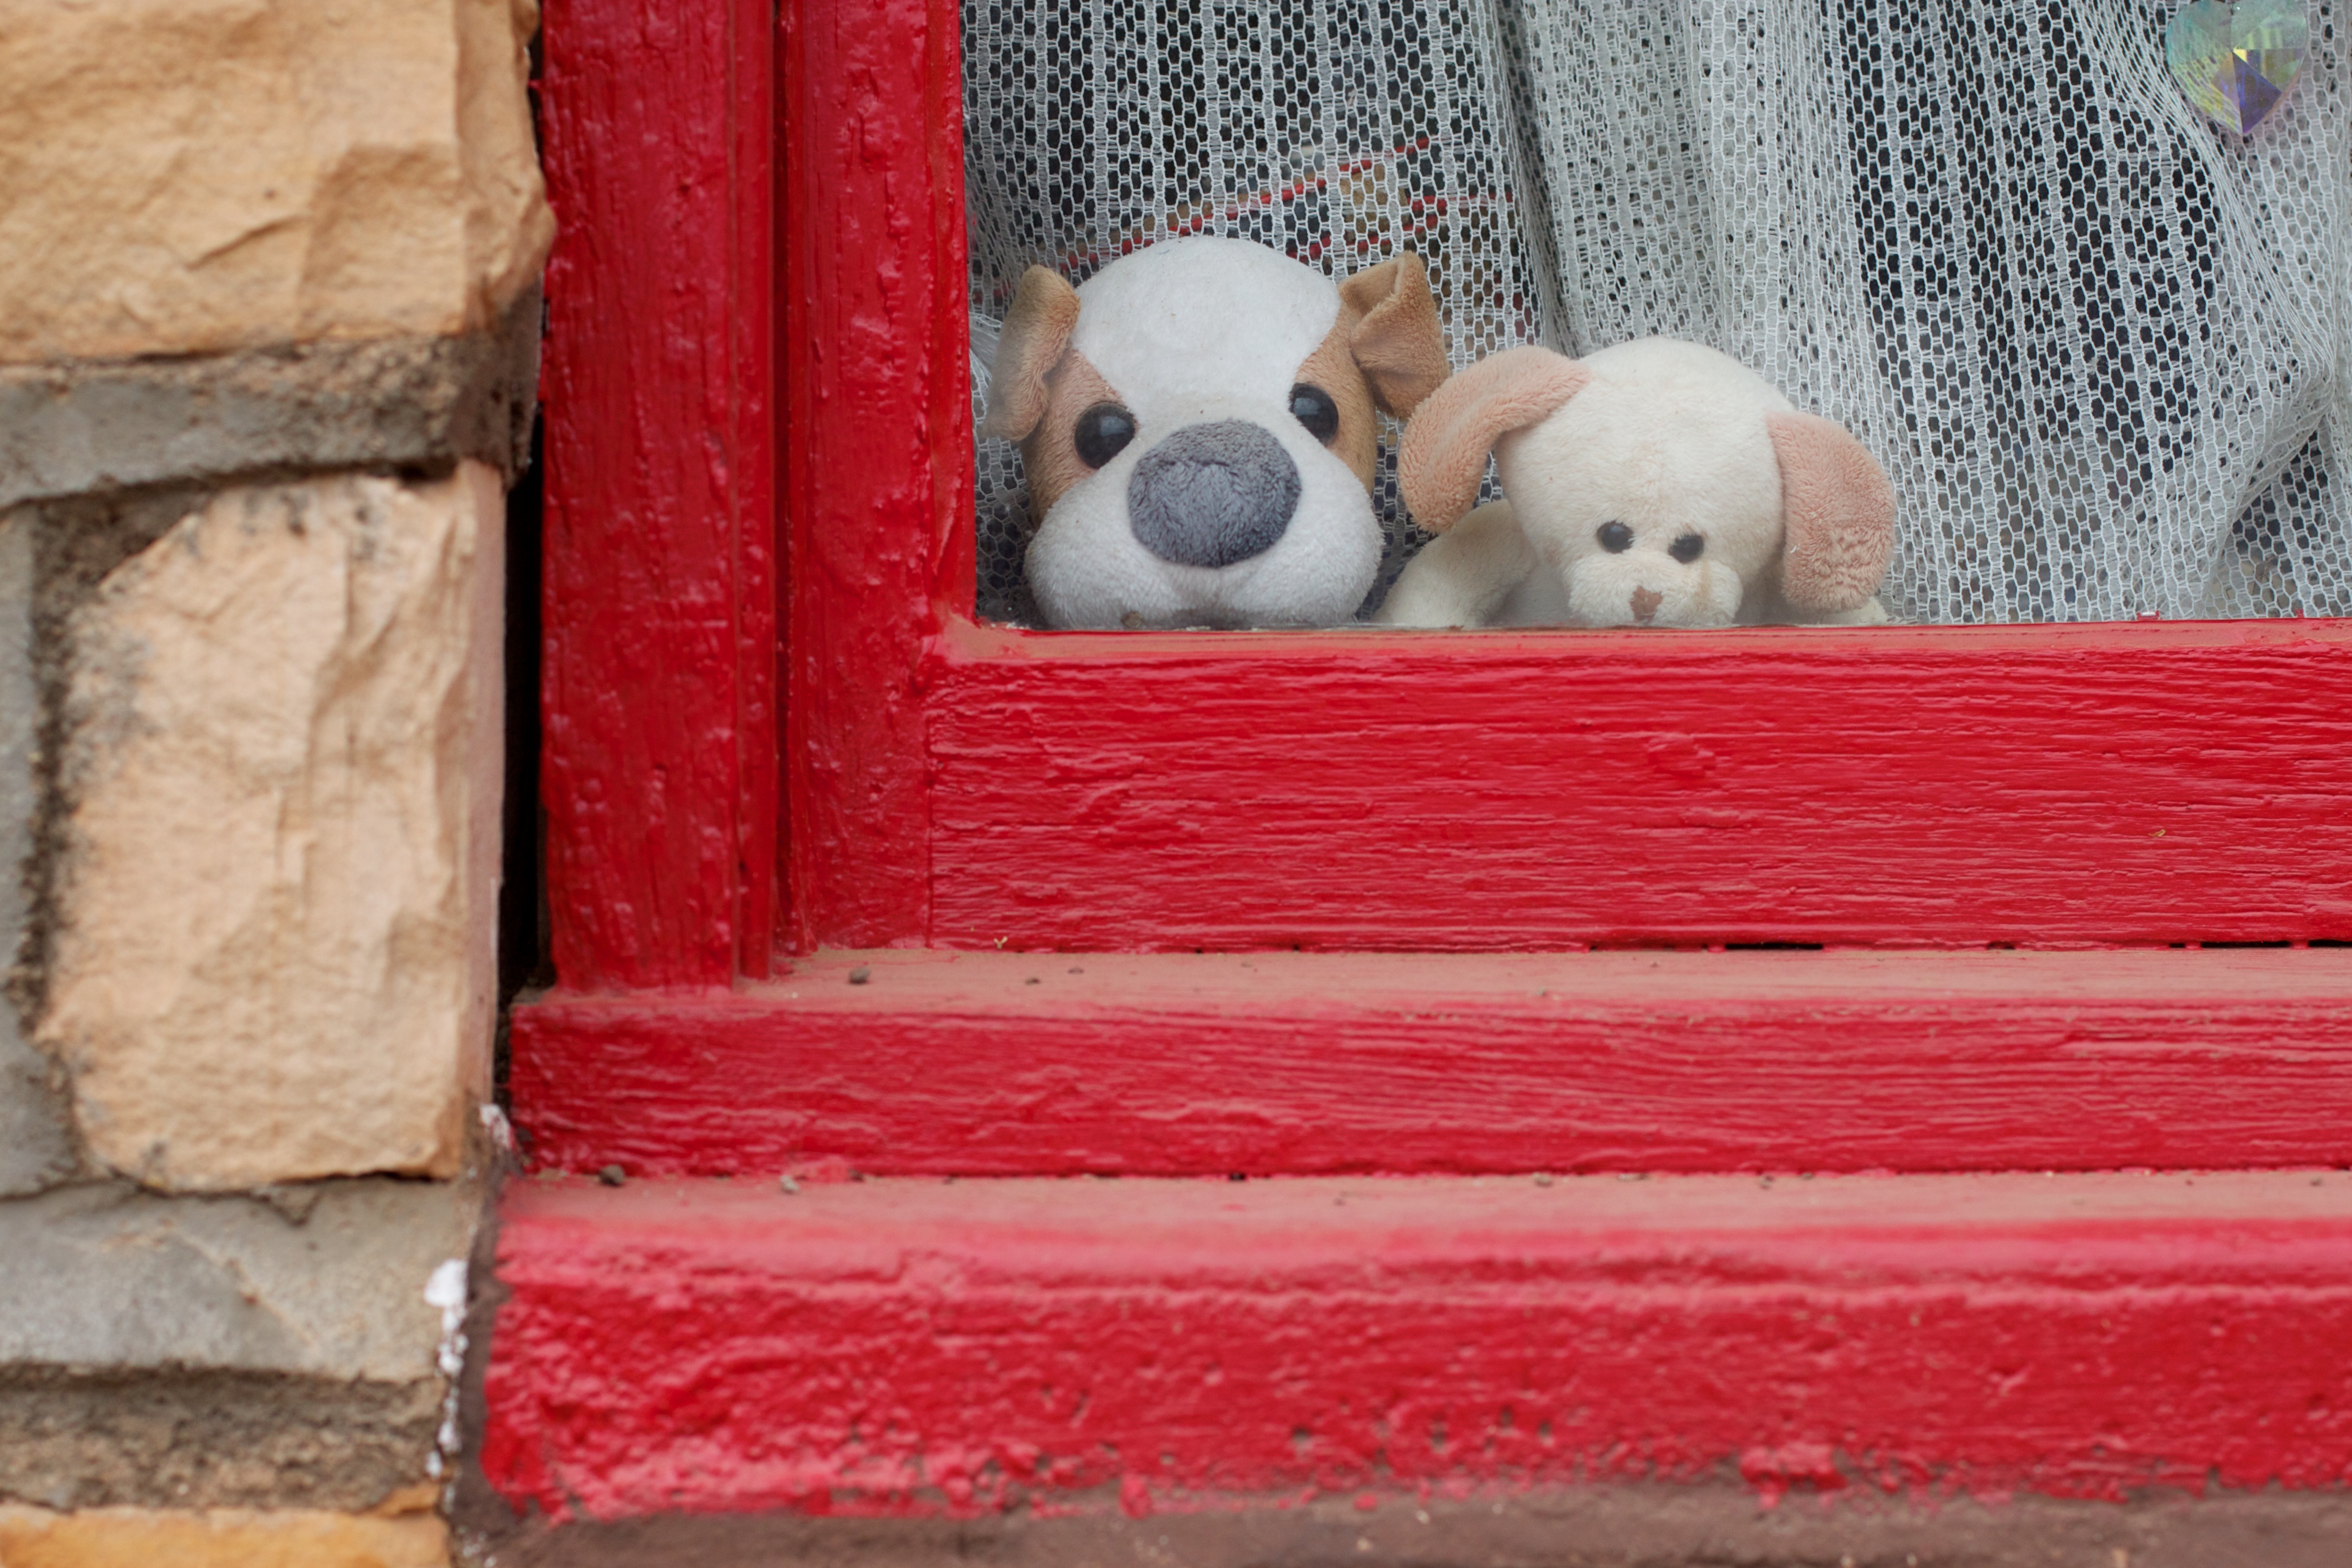
puppy, dog, red, color, mammal, vertebrate, dog like mammal